Electron spectroscopy

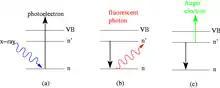
Figure 1. Formation of photoelectrons (a) followed by formation of fluorescence photons (b) or Auger electrons (c).

As can be seen from the discussion above and figure 1, Auger electrons and photoelectrons are different in their physical origin, however, both types of electrons carry similar information about the chemical elements in material surfaces. Each element has its own special Auger electron or photon electron energy from which these can be identified. The binding energy of a photoelectron can be calculated by the formula below.